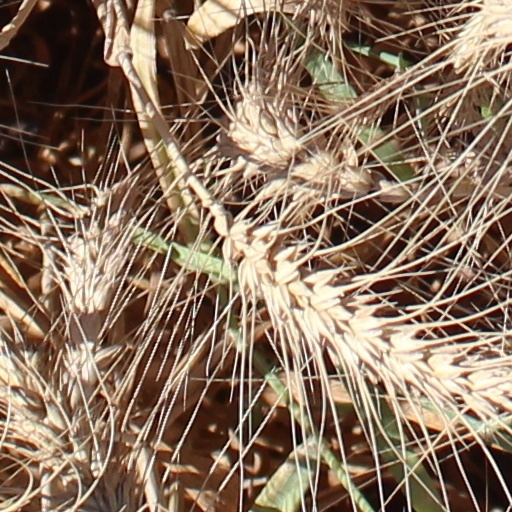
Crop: wheat